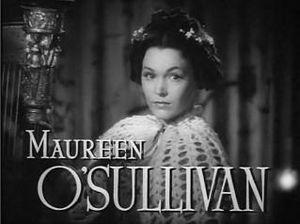
Orgueil et Préjugés est un film américain réalisé par Robert Z. Leonard, sorti en juillet 1940 aux États-Unis.
Maureen O'Sullivan est une actrice irlandaise née le 17 mai 1911 à Boyle en Irlande, morte à 87 ans, le 23 juin 1998 à Scottsdale en Arizona.